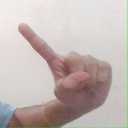
अक्षर: ए